Acyl-CoA thioesterase 9

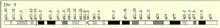
ACOT9 location on the human chromosome X

ACOT9 gene is known primarily for encoding the Acyl-CoA thioesterase 9 protein. Other, less commonly used names for the gene are ACATE2, and MT-ACT48.